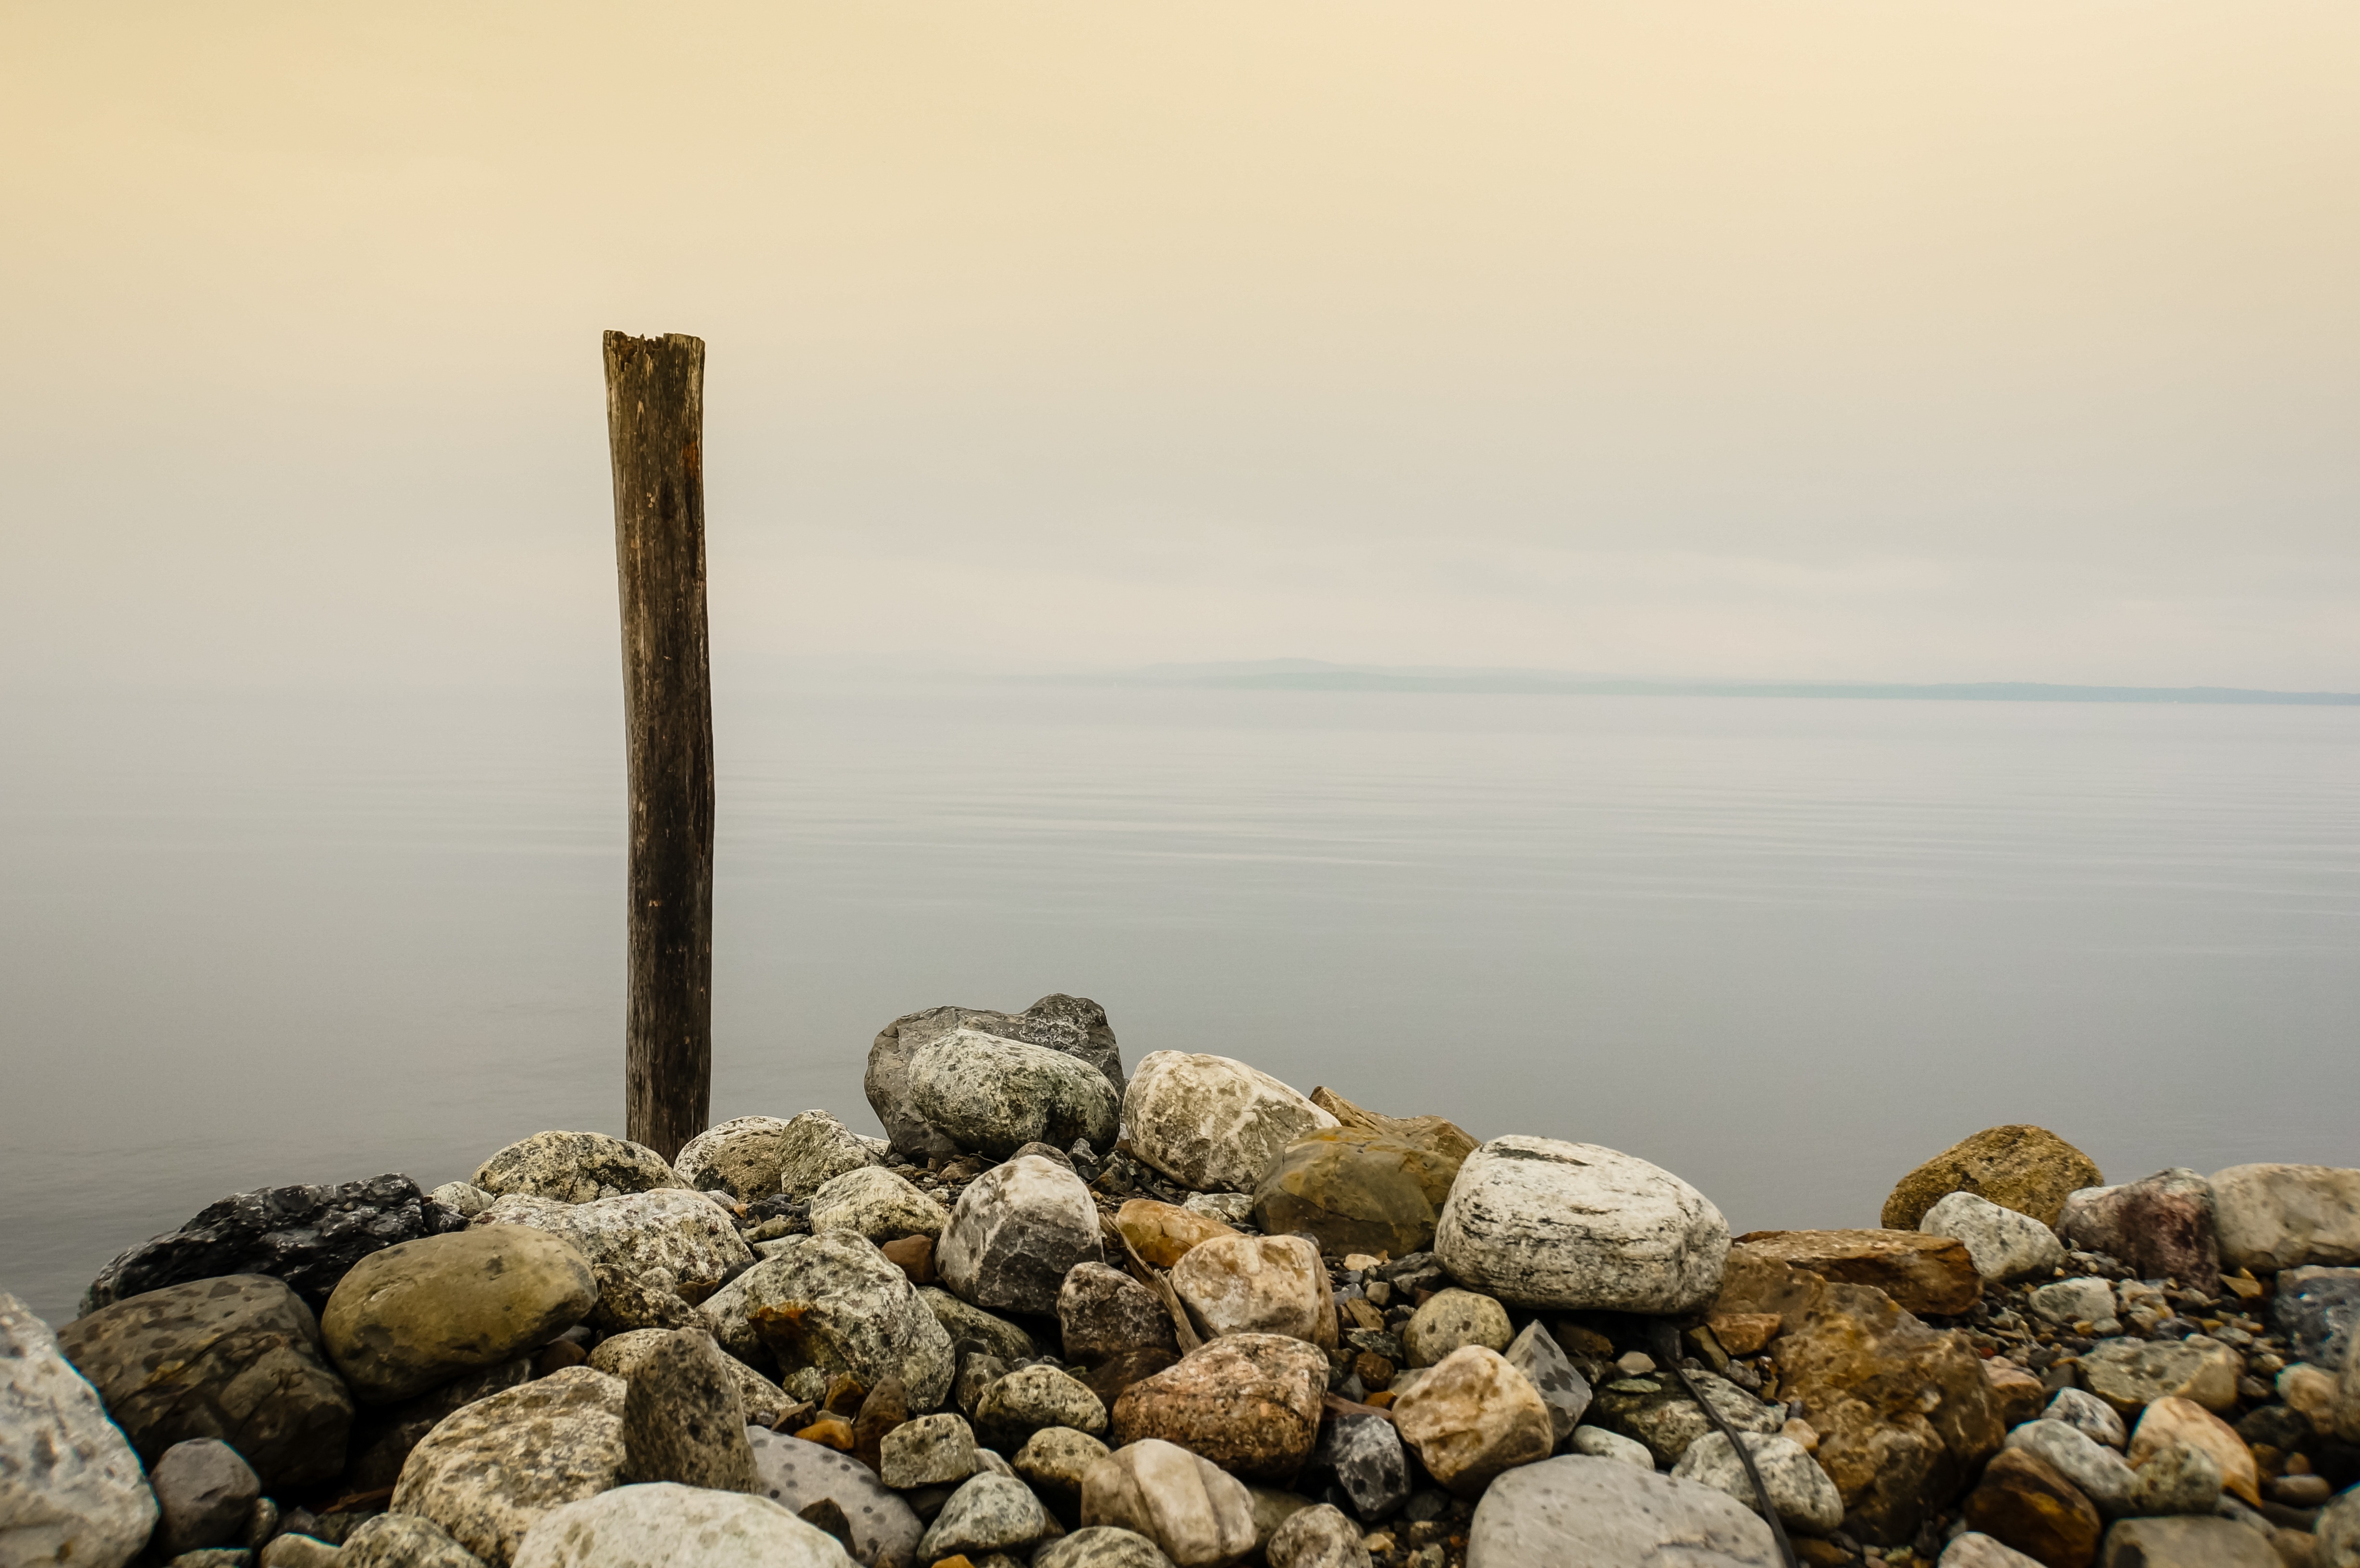
beach, landscape, sea, coast, water, sand, rock, ocean, horizon, sky, wood, morning, shore, lake, pole, tranquil, calm, material, rocks, stones, location, geology, meditation, marker, quiet, stick